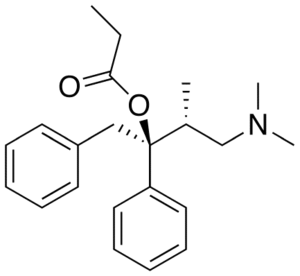
Dextropropoxyphen
Dextropropoxyphen er et smertestillende stof i opioid gruppen. Dextropropoxyphen er, ligesom kodein, et svagt opioid. Stoffet blev taget af markedet i EU i 2009 og i USA i 2010 på grund af dets afhængighedsskabende karakter, risiko for overdosis og bivirkninger i form af forstyrrelser i hjerterytme. Dextropropoxyphen blev udviklet af Eli Lilly og kom på markedet i 1957.